Question: Please indicate a possible affordance area of the jump_skateboard that can be used for standing
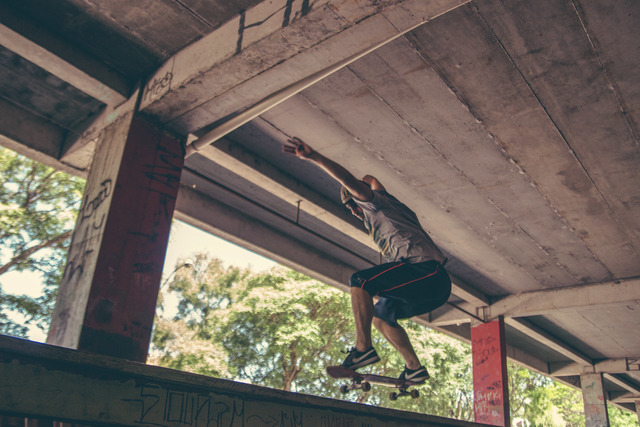
Answer: [316.11, 358.204, 432.426, 402.941]